Davor Zdravkovski

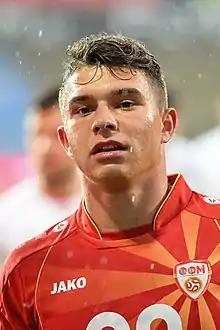
Zdravkovski with Macedonia U21 in 2018

Davor Zdravkovski (Macedonian: Давор Здравковски; born 20 March 1998) is a Macedonian professional footballer who plays as a defensive midfielder for club Motherwell.